GISAID

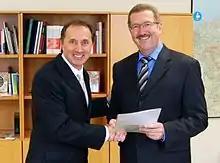

Since 1952, influenza strains had been collected by National Influenza Centers (NICs) and distributed through the WHO's Global Influenza Surveillance and Response System (GISRS). Countries provided samples to the WHO but the data was then shared with them for free with pharmaceutical companies who could patent vaccines produced from the samples. Beginning in January 2006, Italian researcher Ilaria Capua refused to upload her data to a closed database and called for genomic data on H5N1 avian influenza to be in the public domain. At a conference of the OIE/FAO Network of Expertise on Animal Influenza, Capua persuaded participants to agree to each sequence and release data on 20 strains of influenza. Some scientists had concerns about sharing their data in case others published scientific papers using the data before them, but Capua dismissed this telling "Science" "What is more important? Another paper for Ilaria Capua's team or addressing a major health threat? Let's get our priorities straight." Peter Bogner, a German in his 40s based in the US and who previously had no experience in public health, read an article about Capua's call and helped to found and fund GISAID. Bogner met Nancy Cox, who was then leading the US Centers for Disease Control's influenza division at a conference, and Cox went on to chair GISAID's Scientific Advisory Council.